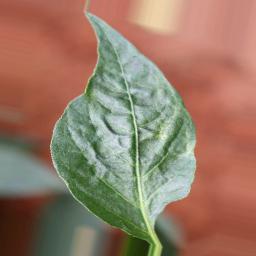
Label: mites_and_trips